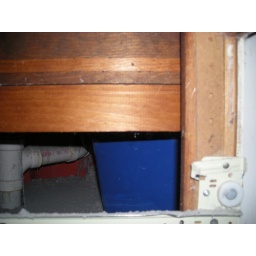
view from kitchen draw to cabinet under sink